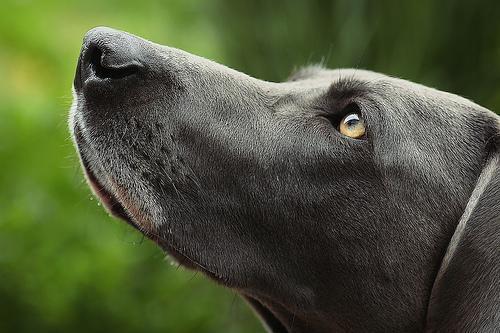
Weimaraner